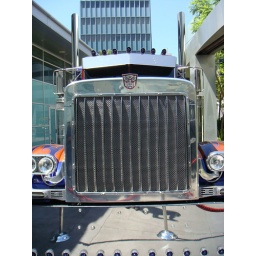
Transformers movie Optimus Prime Autobot - Peterbilt truck at the Arclight theater in Hollywood